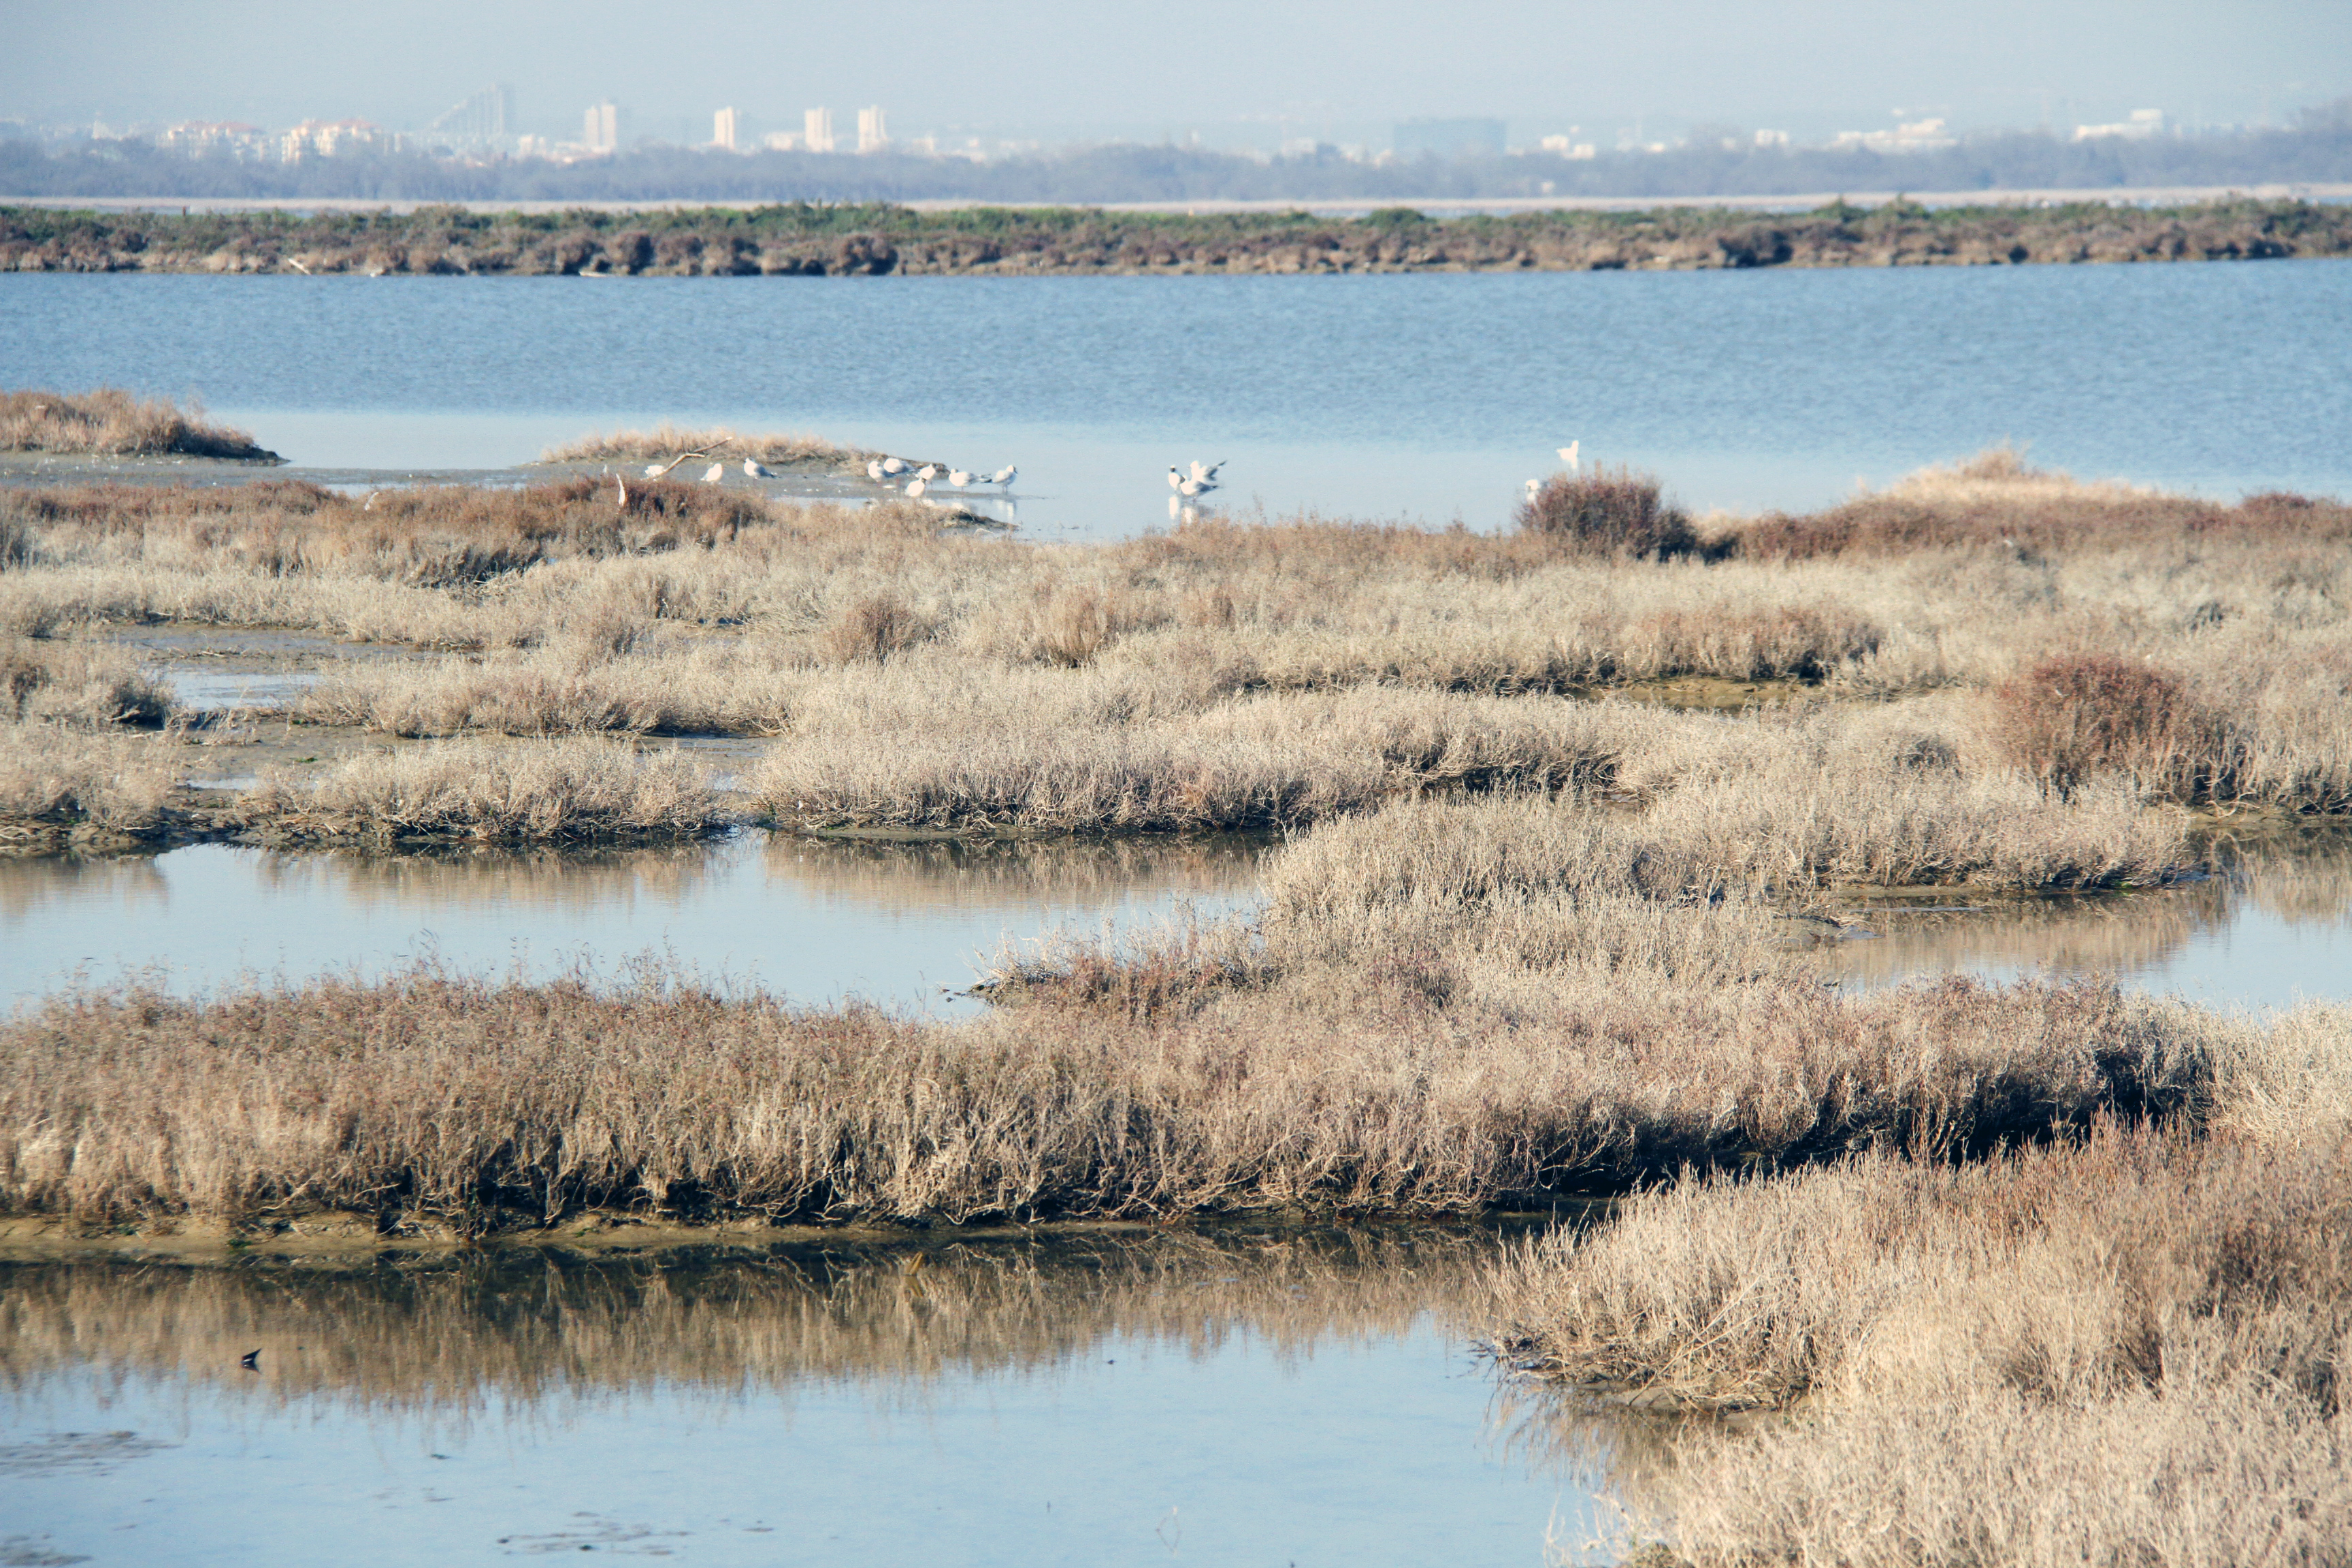
sea, coast, water, sand, marsh, shore, lake, reflection, lagoon, reservoir, wetland, bog, habitat, loch, ecosystem, estuary, tundra, salt marsh, mudflat, natural environment, grass family